Clarence Town Courthouse

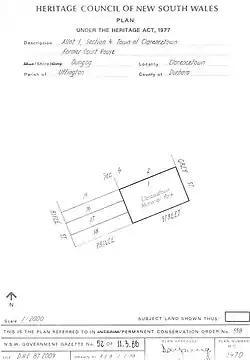
Heritage boundaries

Clarence Town Courthouse is a heritage-listed former courthouse and now museum at 49 Grey Street, Clarence Town in the Hunter region of New South Wales, Australia. It was built from 1868 to 1869. It was added to the New South Wales State Heritage Register on 2 April 1999.